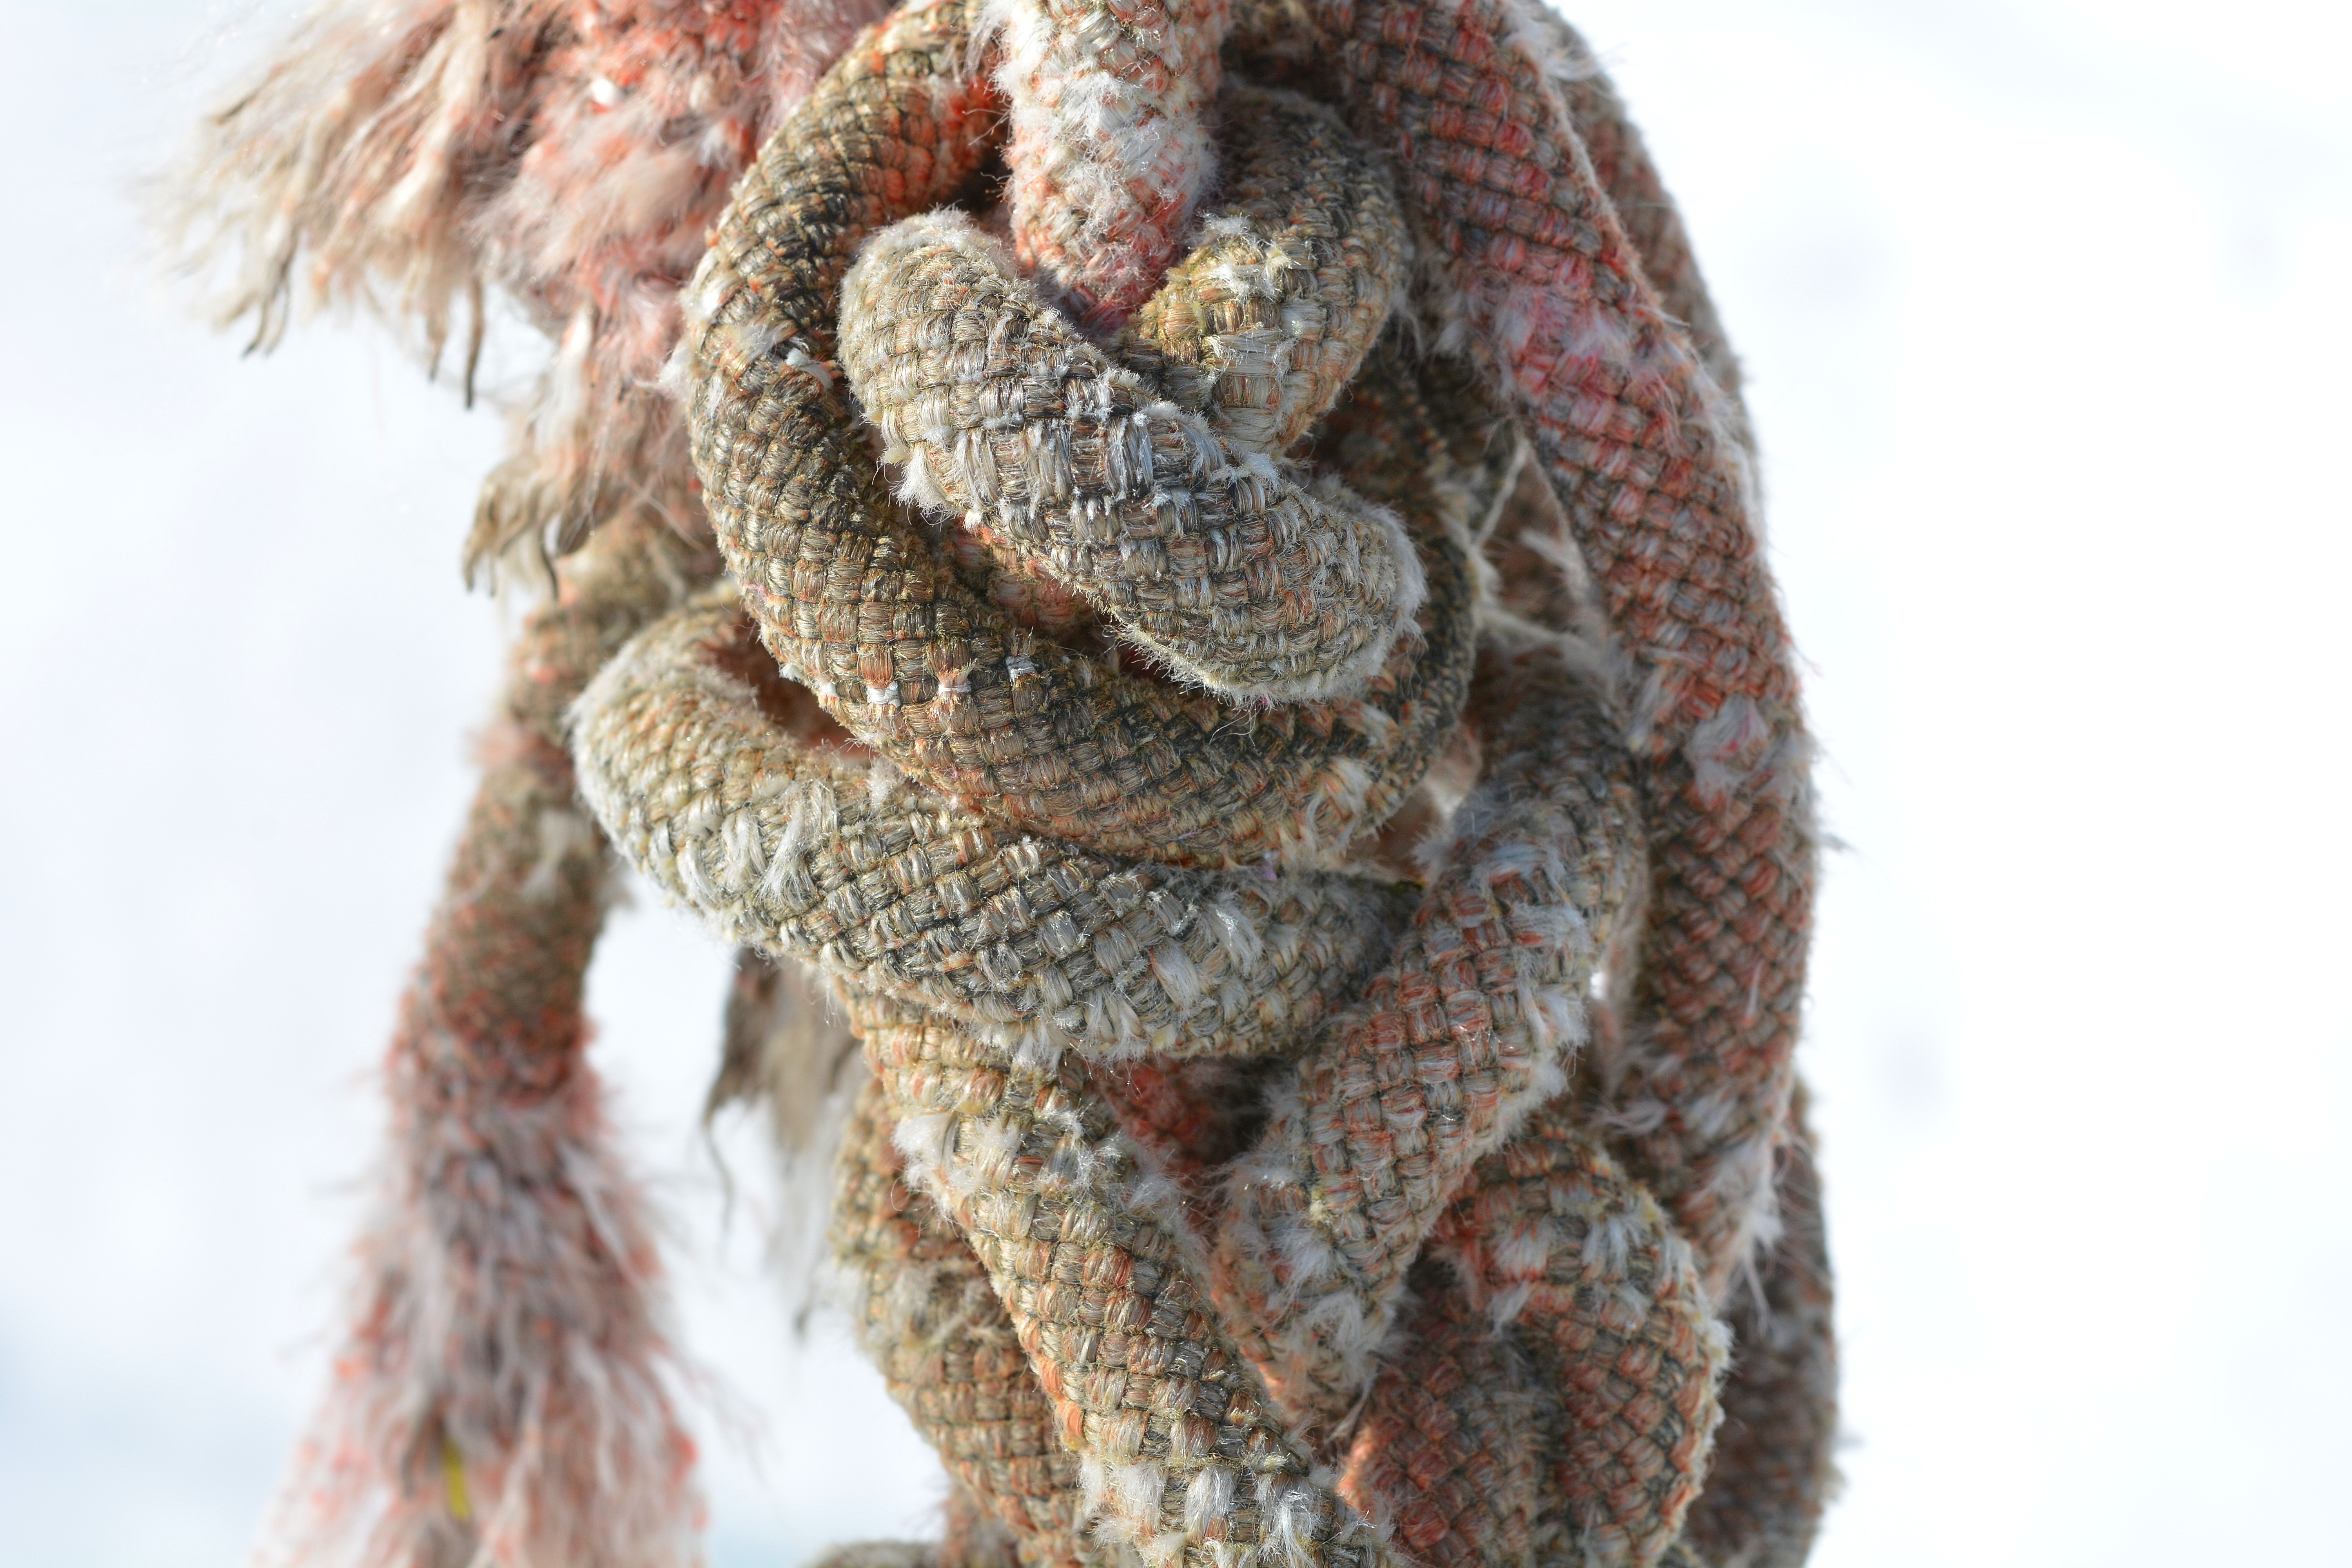
rope, pattern, clothing, close, wool, scarf, braid, crochet, knitting, textile, art, knot, woven, knotted, containing, fashion accessory